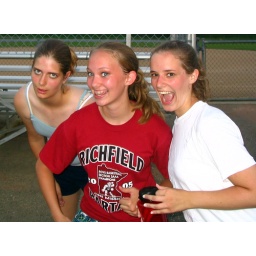
check out those 3 attractive ppl!!!!!!!!! specially the one in the white shirt (hehehehe)